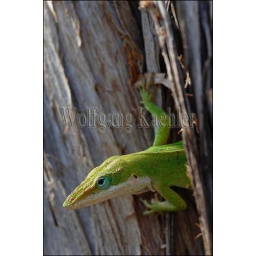
Usa, texas, hill country near hunt, green anole on tree